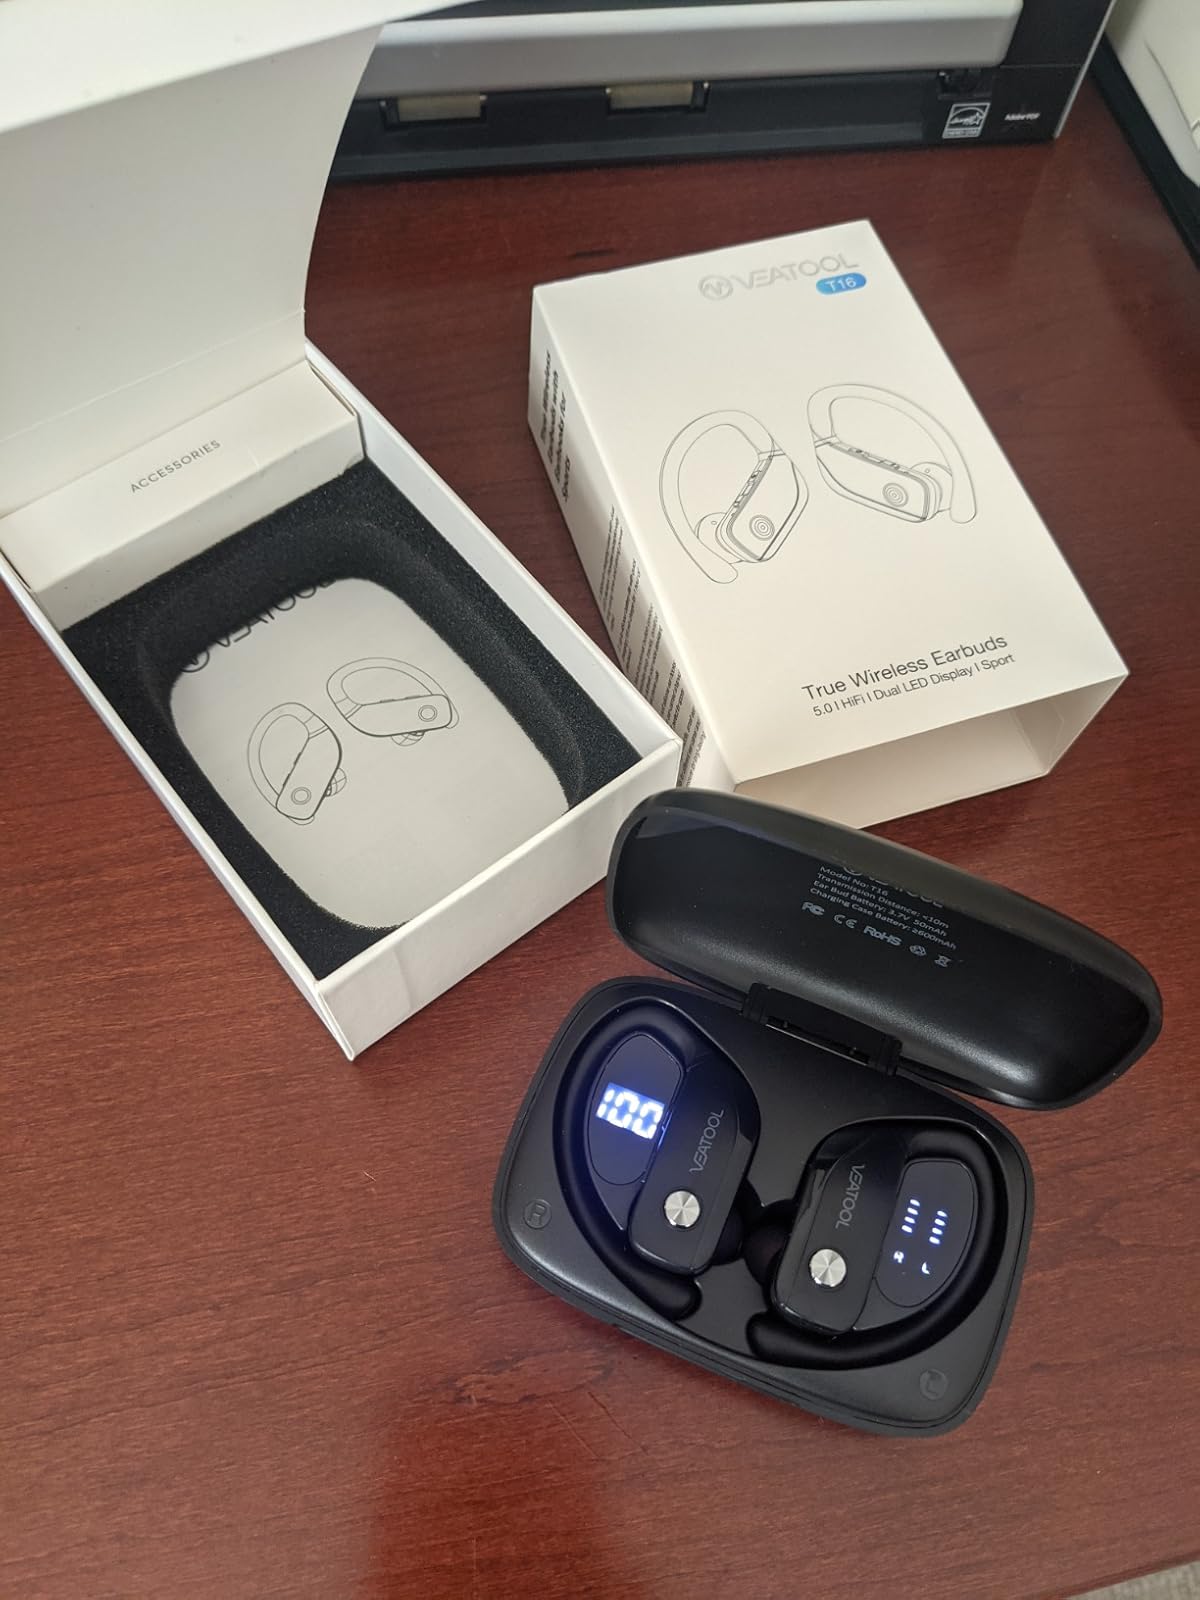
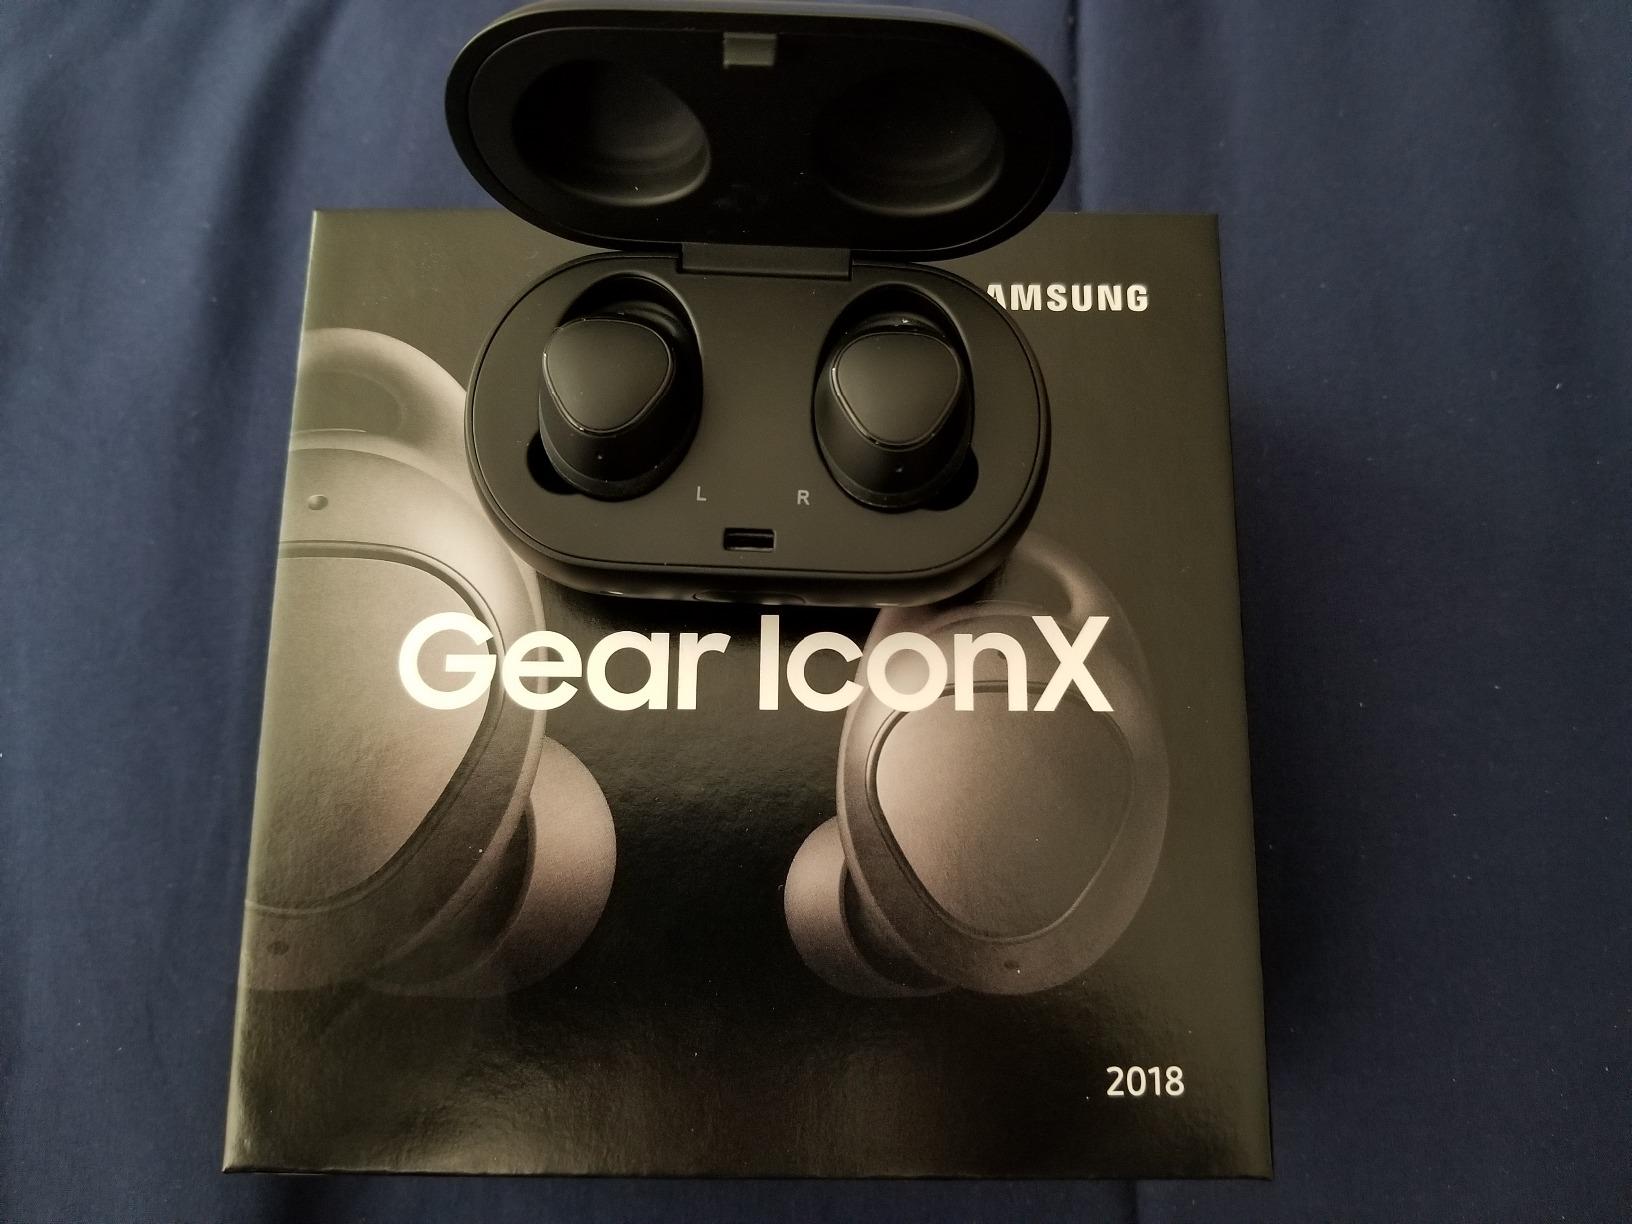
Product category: earbuds
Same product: no